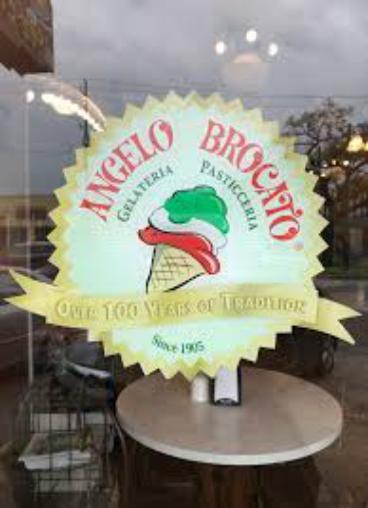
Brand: Angelo Brocato's
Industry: Food